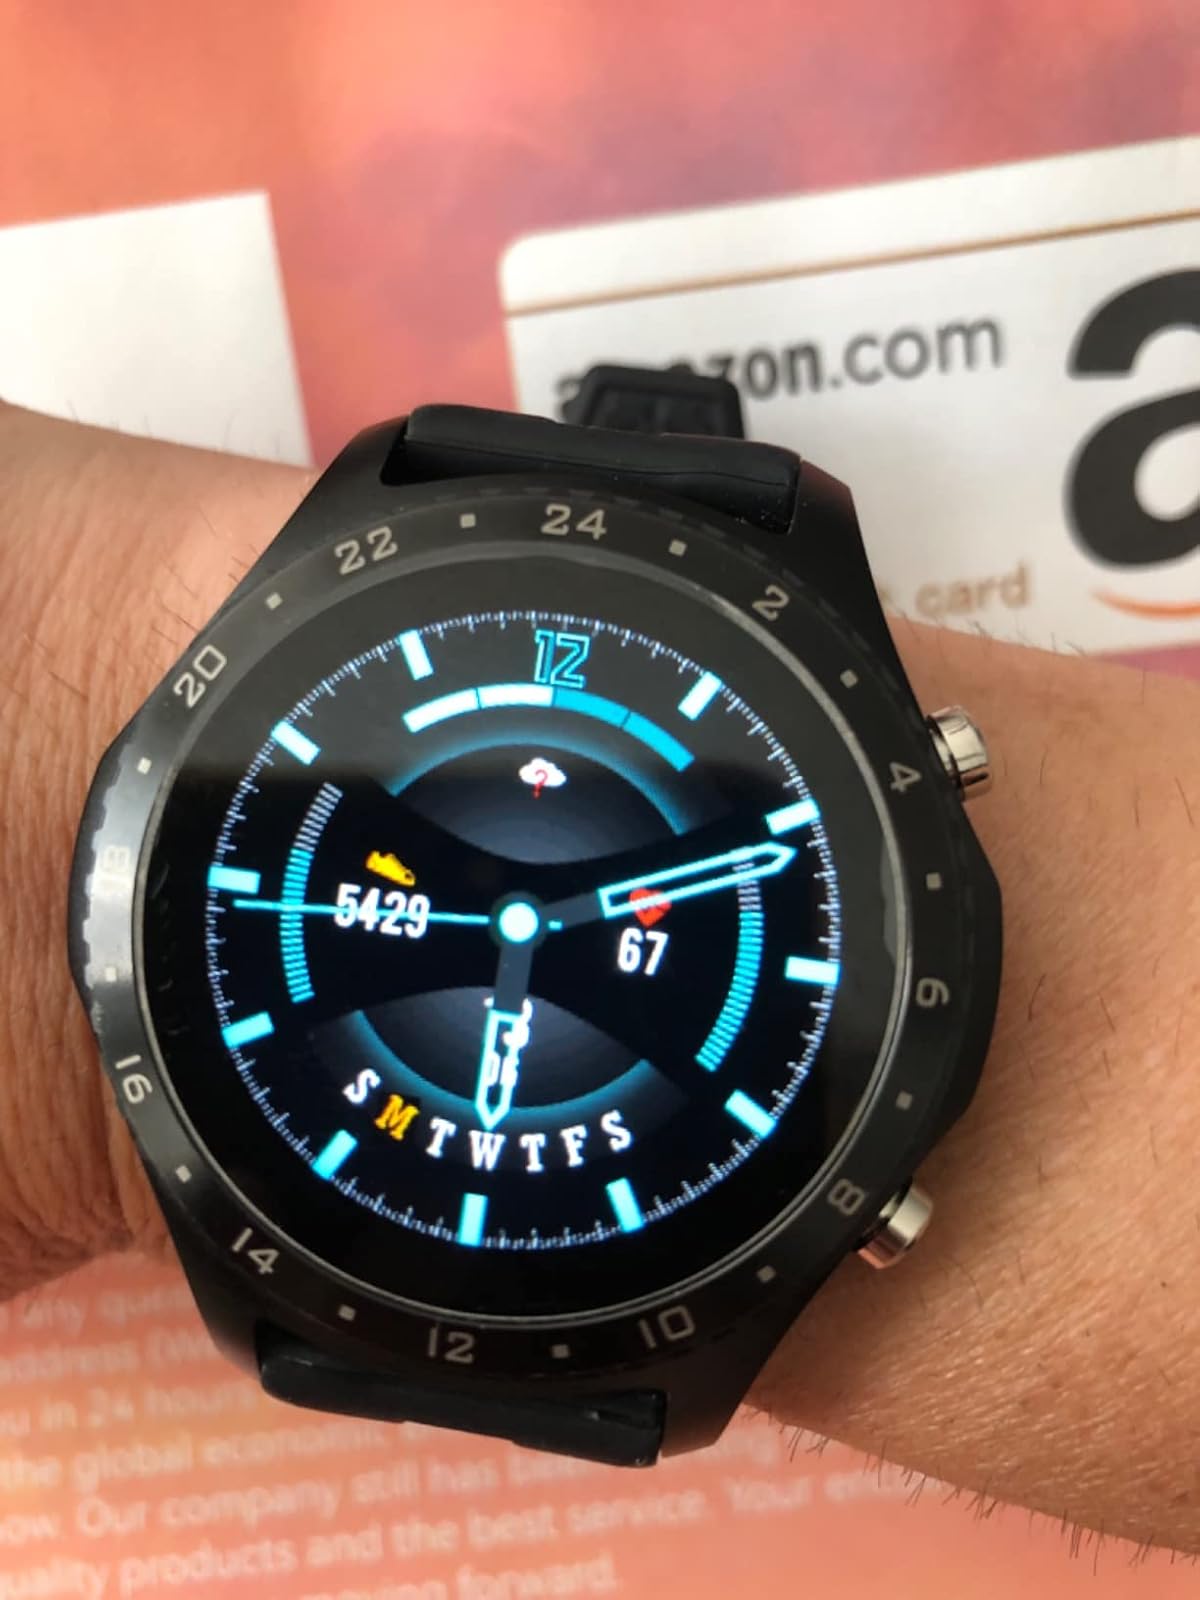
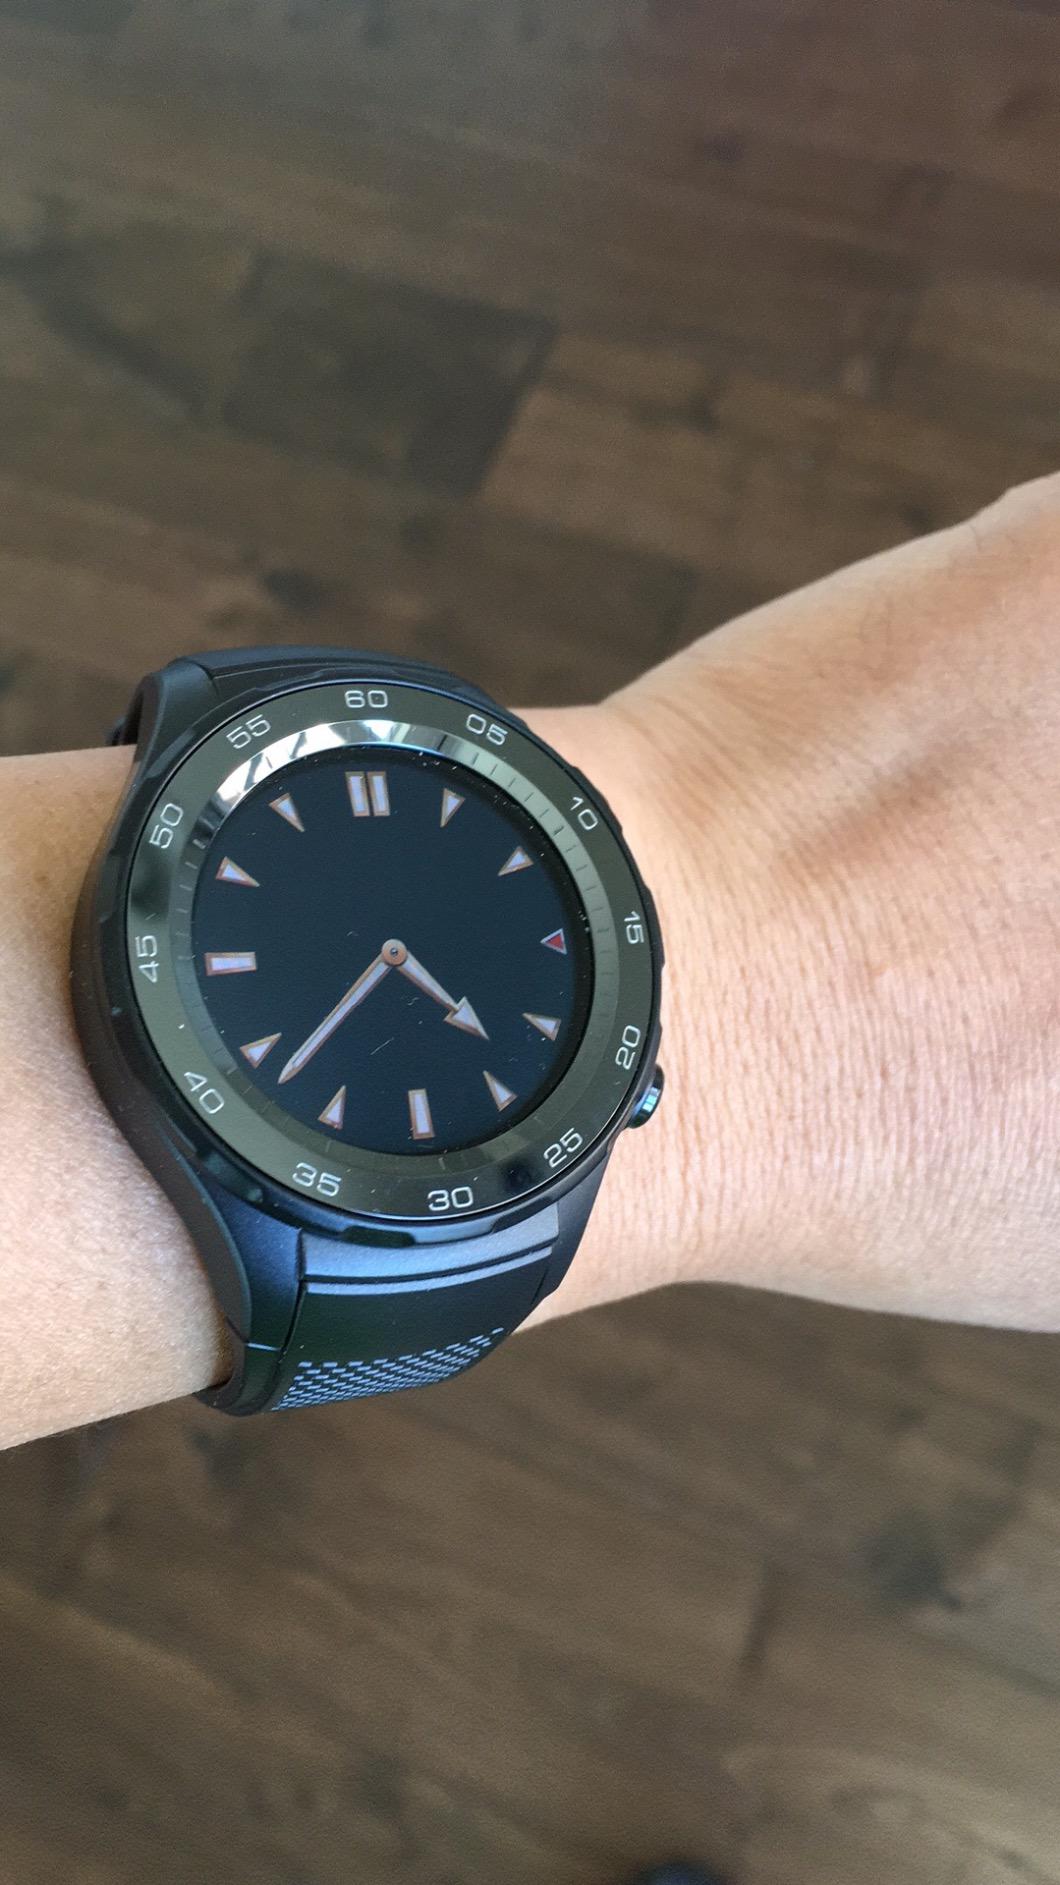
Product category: smartwatch
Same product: no